Mihăiță Țigănescu

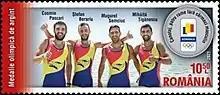
Țigănescu (right) at the 2020 Summer Olympics

Mihăiță Vasile Țigănescu (born 4 February 1998) is a Romanian rower. Competing in coxless fours he won silver medals at the 2020 Summer Olympics, 2021 European Championships and 2019 World Rowing Championships.